Clarence von Rosen Jr.

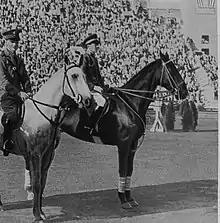
Clarence von Rosen 1932

Clarence von Rosen Jr. (November 10, 1903 – July 7, 1933) was a Swedish horse rider who competed in the 1932 Summer Olympics. In 1932, he and his horse "Sunnyside Maid" won the bronze medal in the individual eventing.